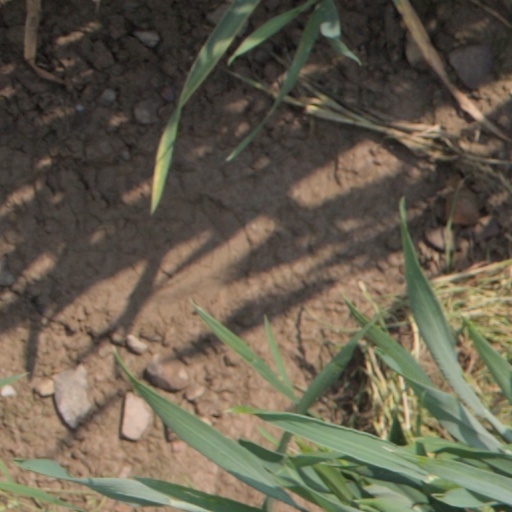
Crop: wheat